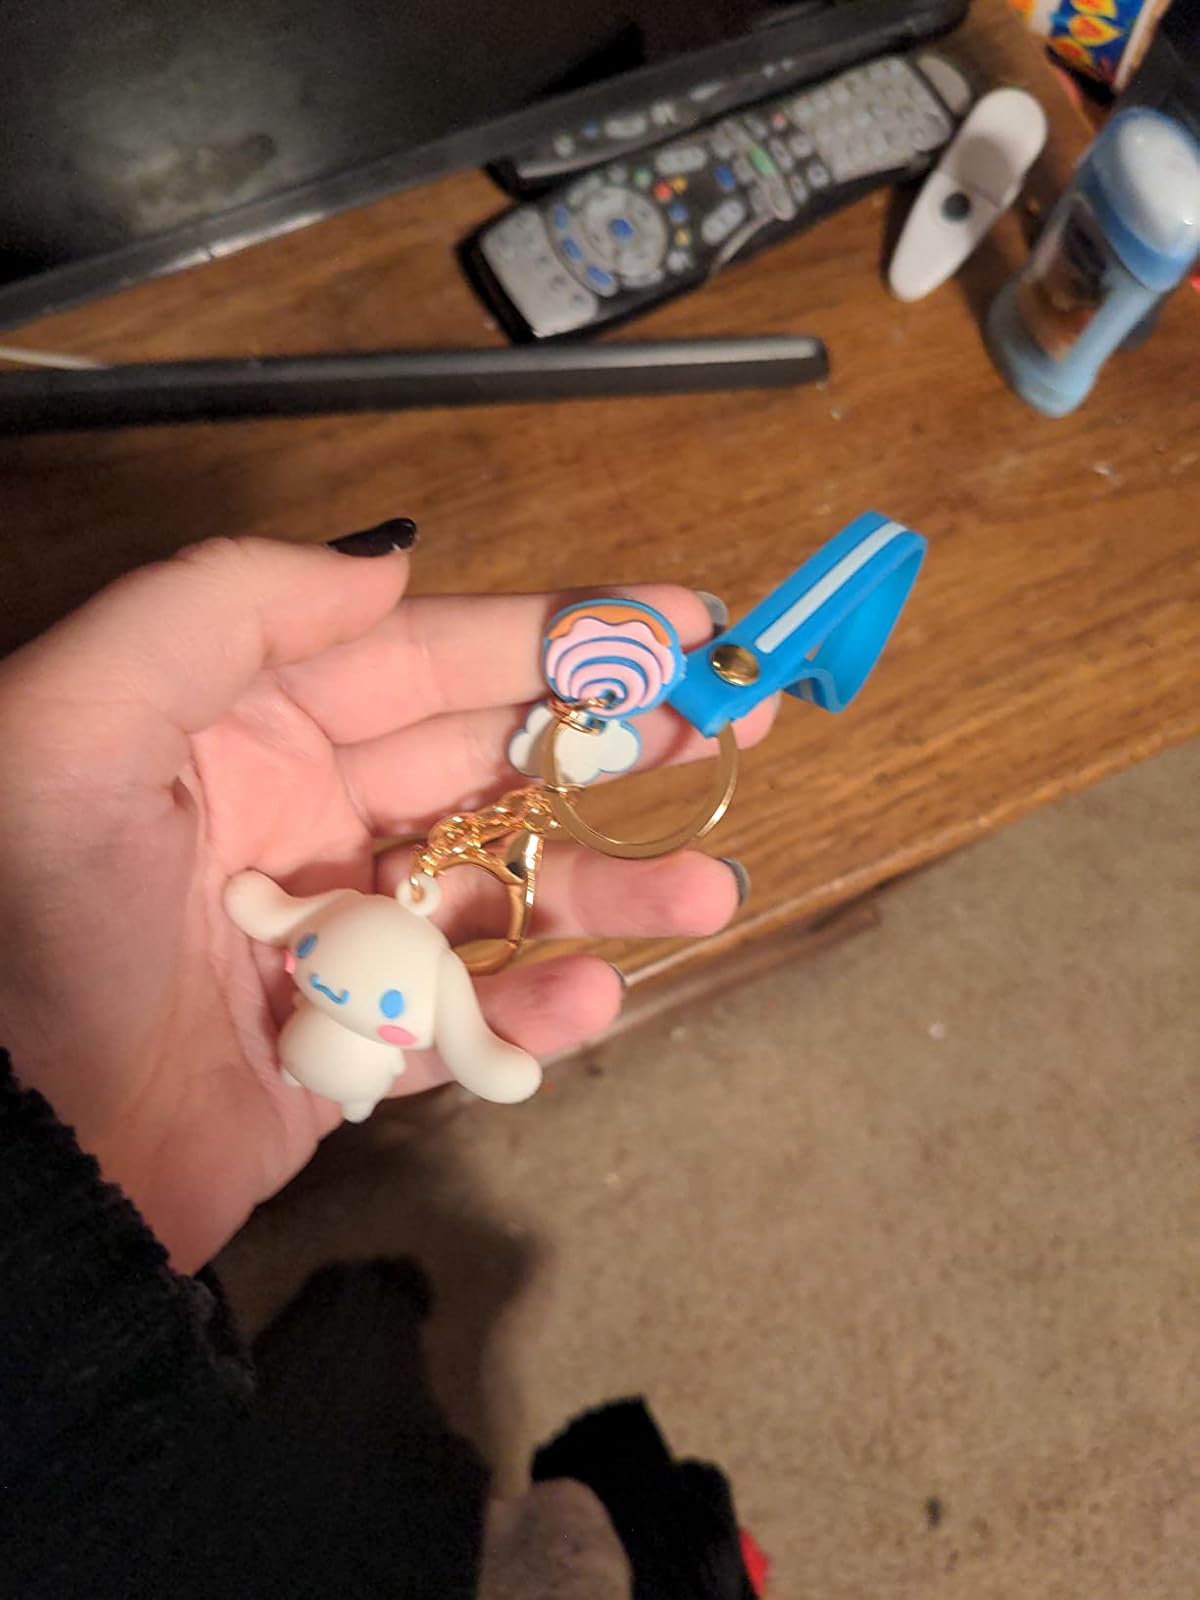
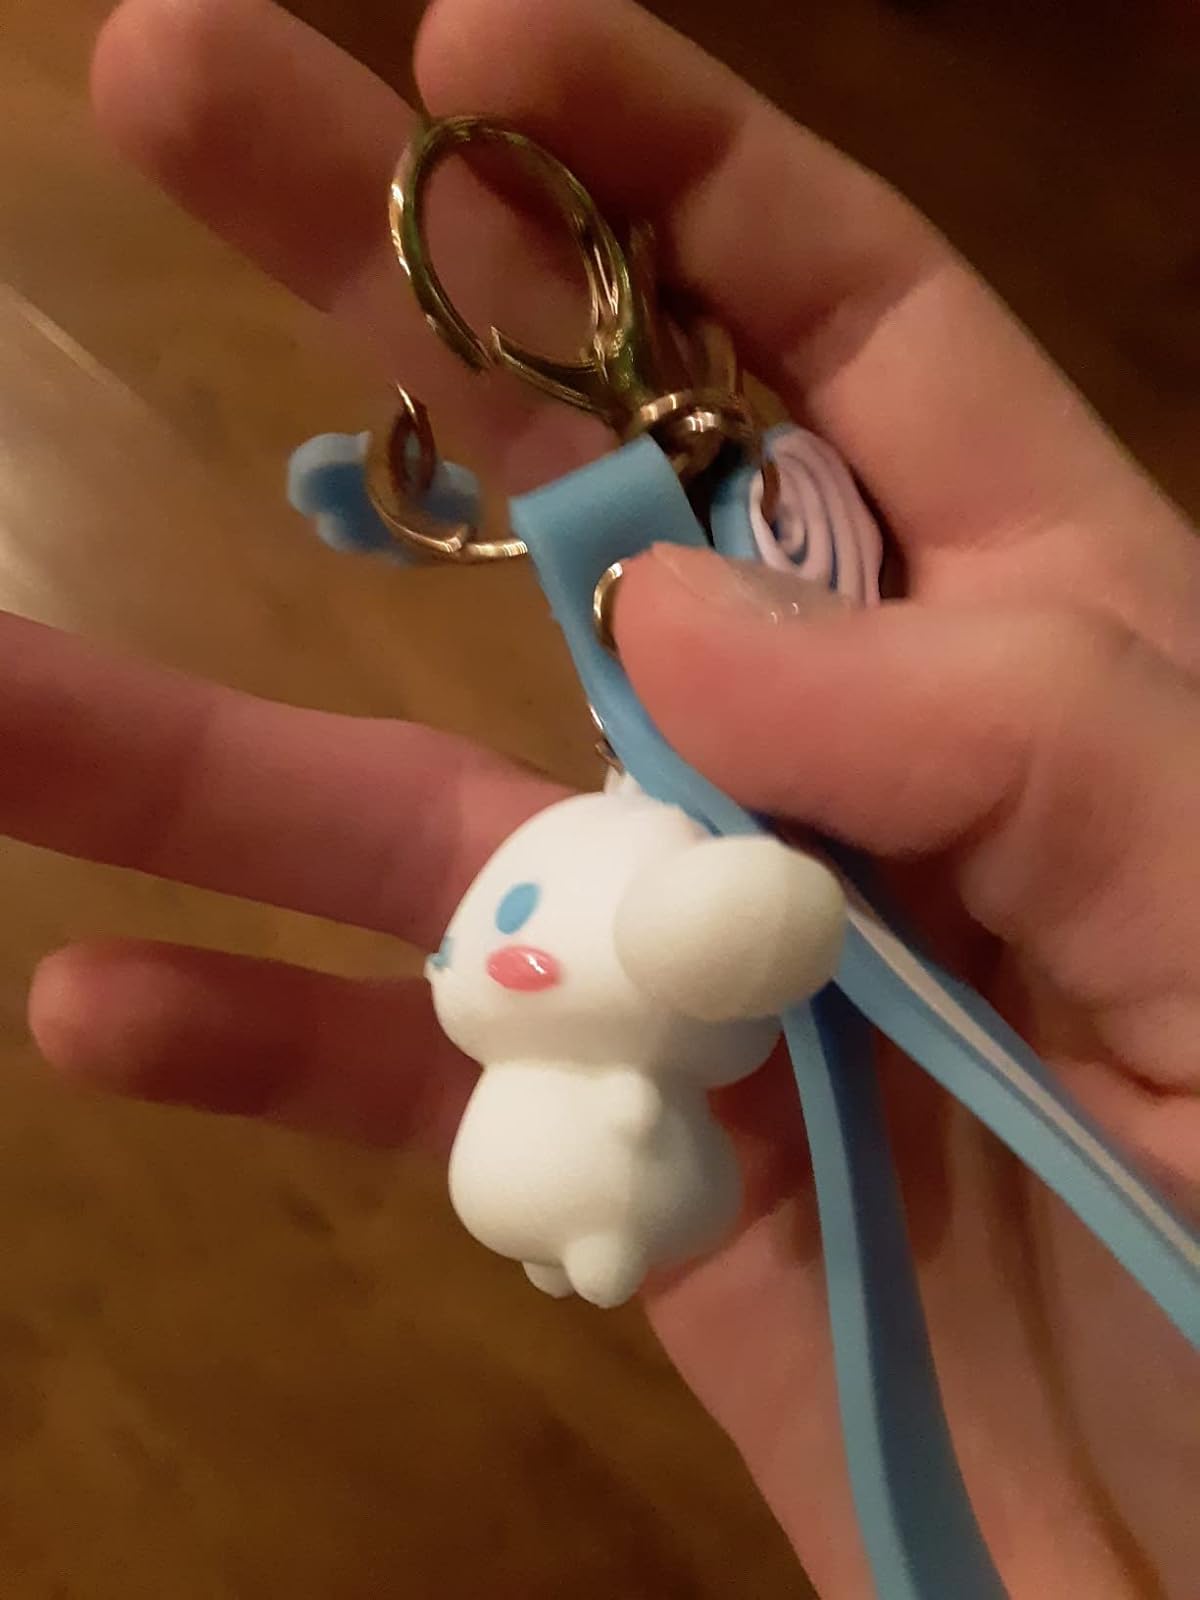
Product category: accessories_keychain
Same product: yes